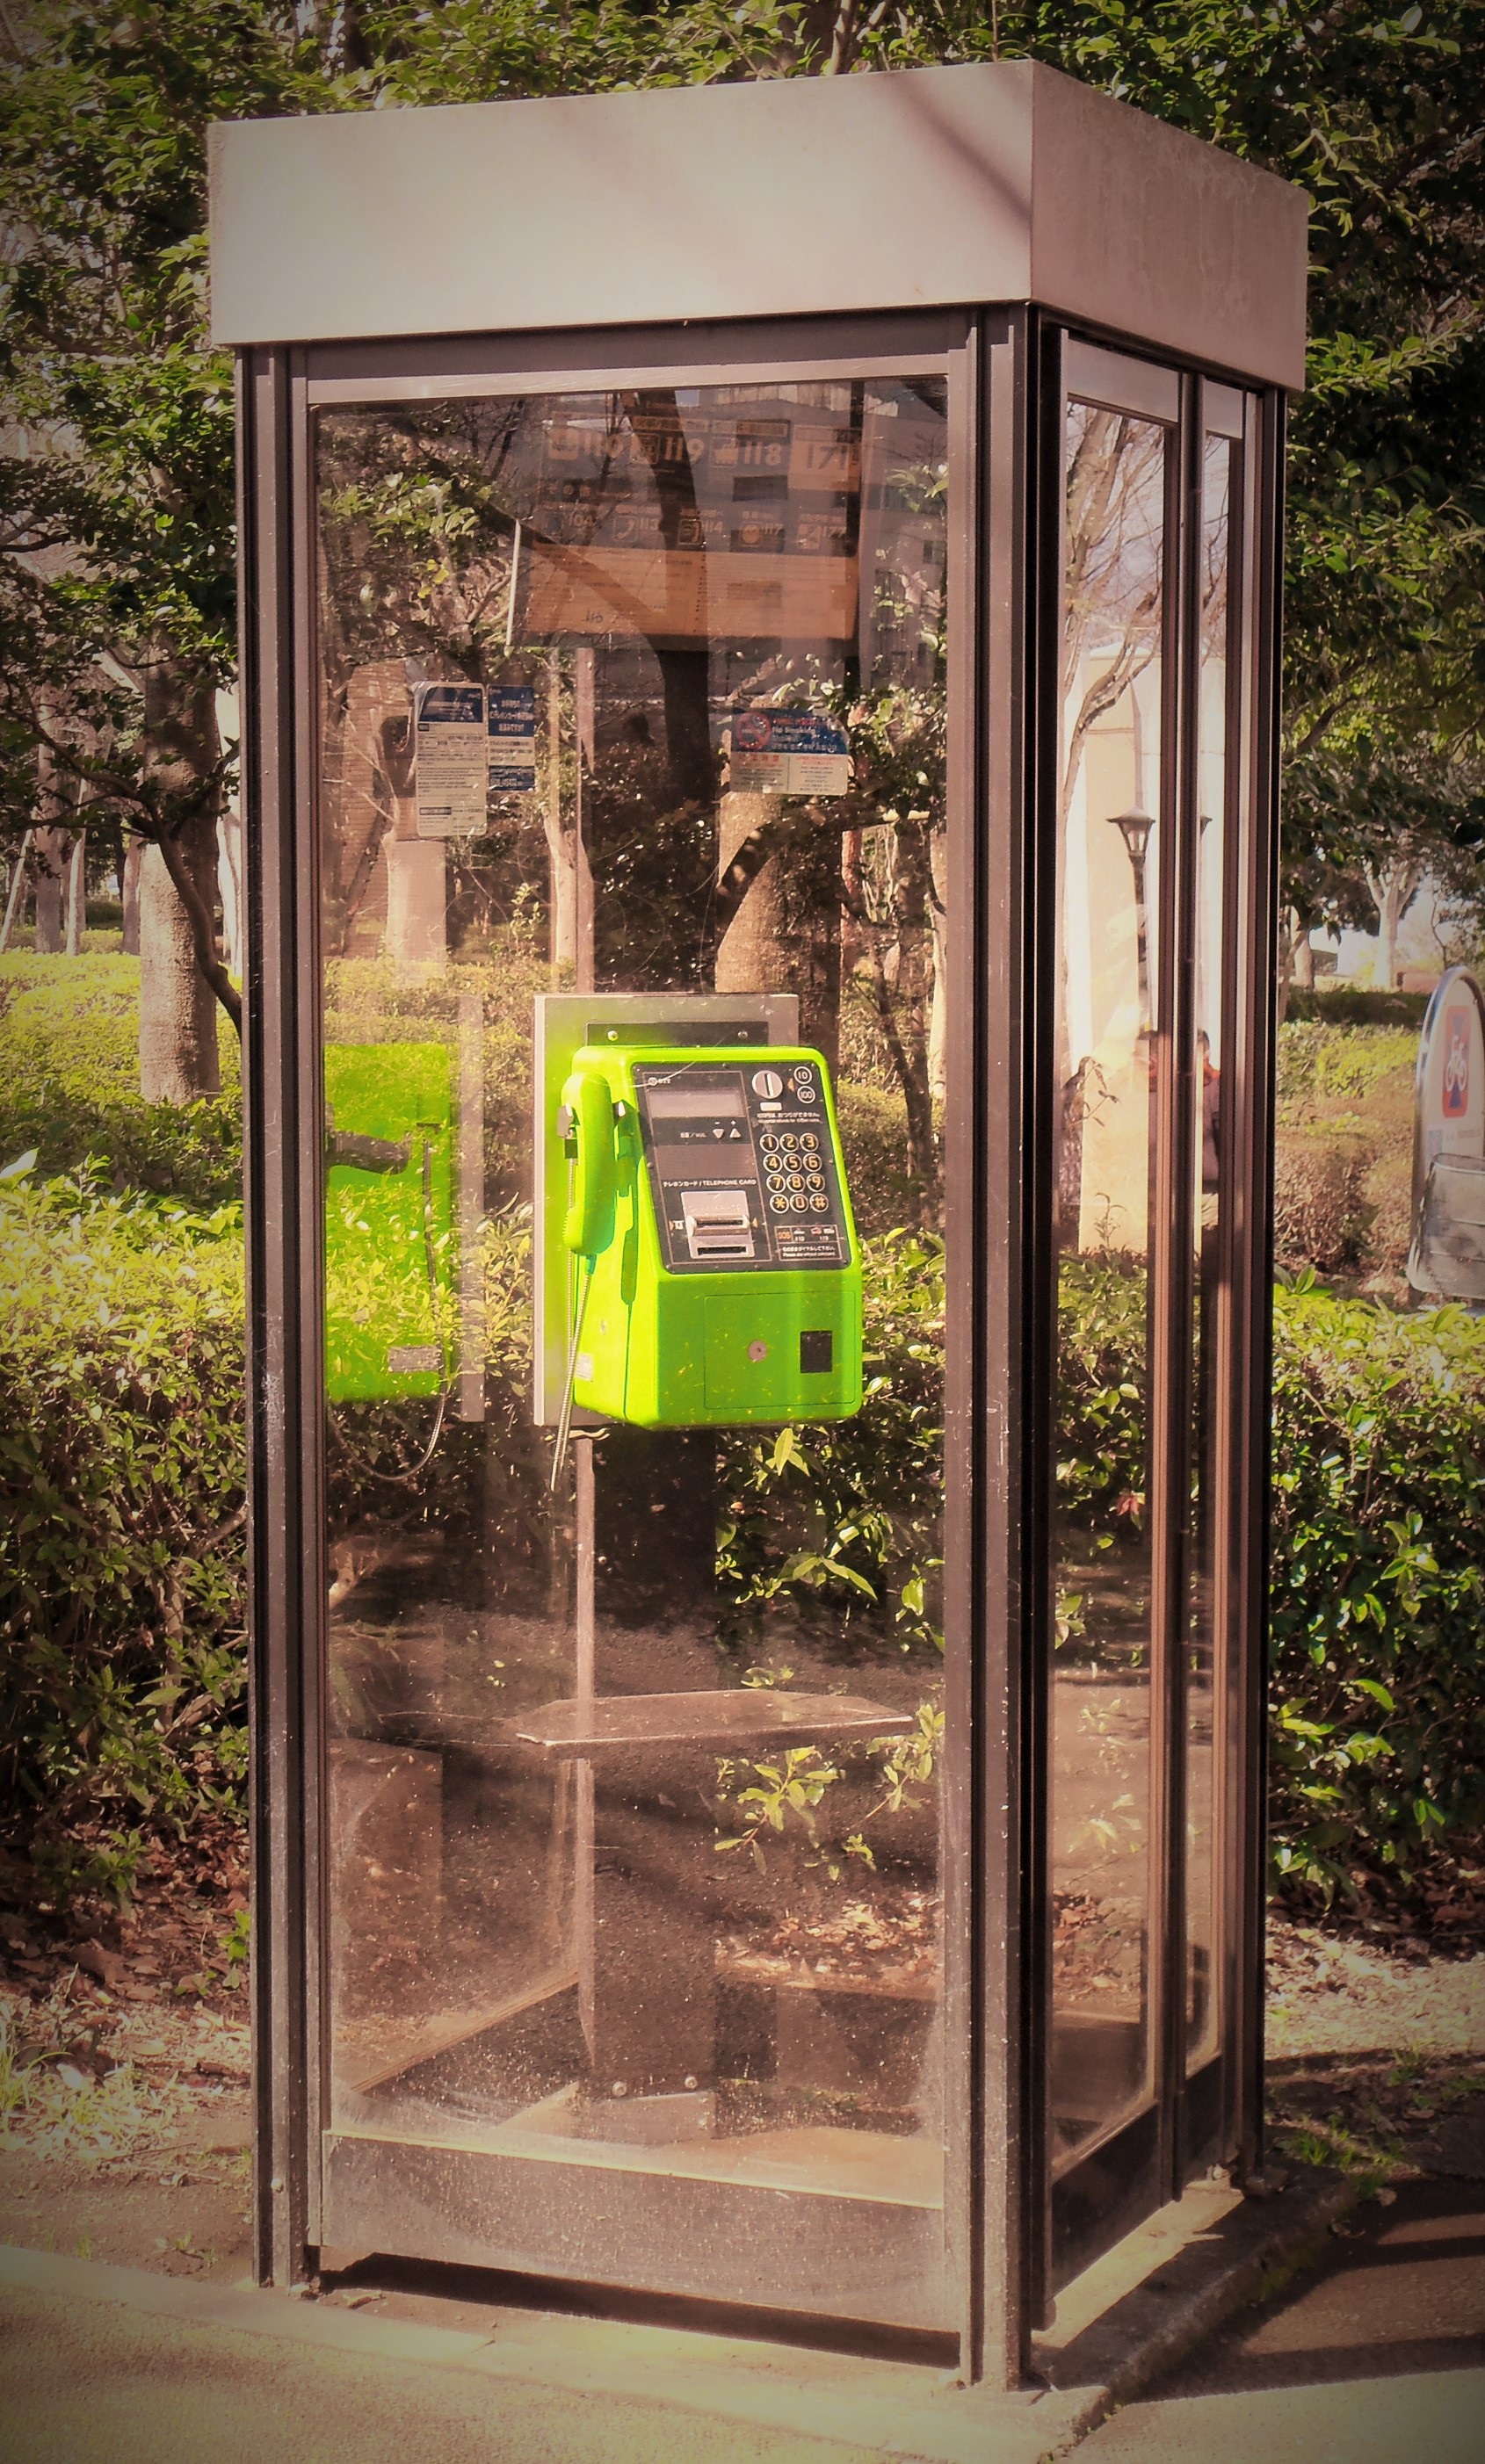
mobile, street, window, antenna, phone, communication, garden, japan, door, radio, talk, japanese, call, telecommunications, tsukuba, frequency, phone booth, transmitter, walkie talkie, receptor, telephone booth, outdoor structure, jap, caller, radio set